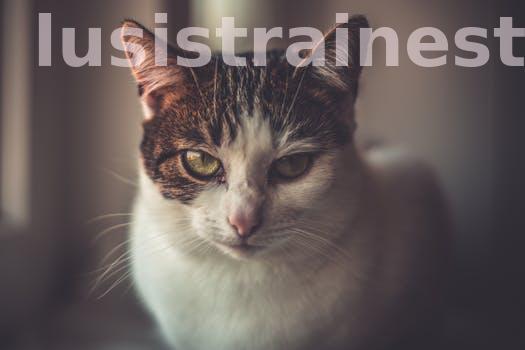
Label: Watermark